William Y. W. Ripley

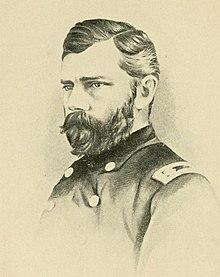

William Young Warren Ripley (December 31, 1832 – December 16, 1905) was a Union Army officer from Vermont in the American Civil War. He received the Medal of Honor for heroism at the Battle of Malvern Hill.